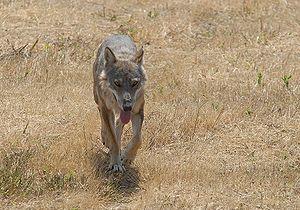
L'espèce de canidés Canis lupus, communément appelée loup ou Loup gris est officiellement scindée en une quarantaine de sous-espèces, incluant deux espèces de chiens. La sous-espèce de référence est Canis lupus lupus.
Le Loup, aussi appelé Loup commun ou Loup gris, est l'espèce de canidés la plus répandue. L'appellation la plus courante est « loup » tout court, bien que ce nom désigne également d'autres canidés.